St Simon's Church, Shepherd's Bush

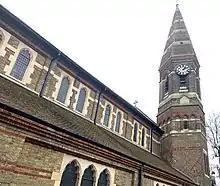
St Simons Church Shepherd's Bush

St Simon's church is a late Victorian church building built from 1879 - 1886, and designed by the noted architect Sir Arthur Blomfield. The foundation stone was laid on 6 March 1878 by the philanthropist and evangelical Anglican John Derby Allcroft, MP for Worcester. The first service was conducted in 1880.